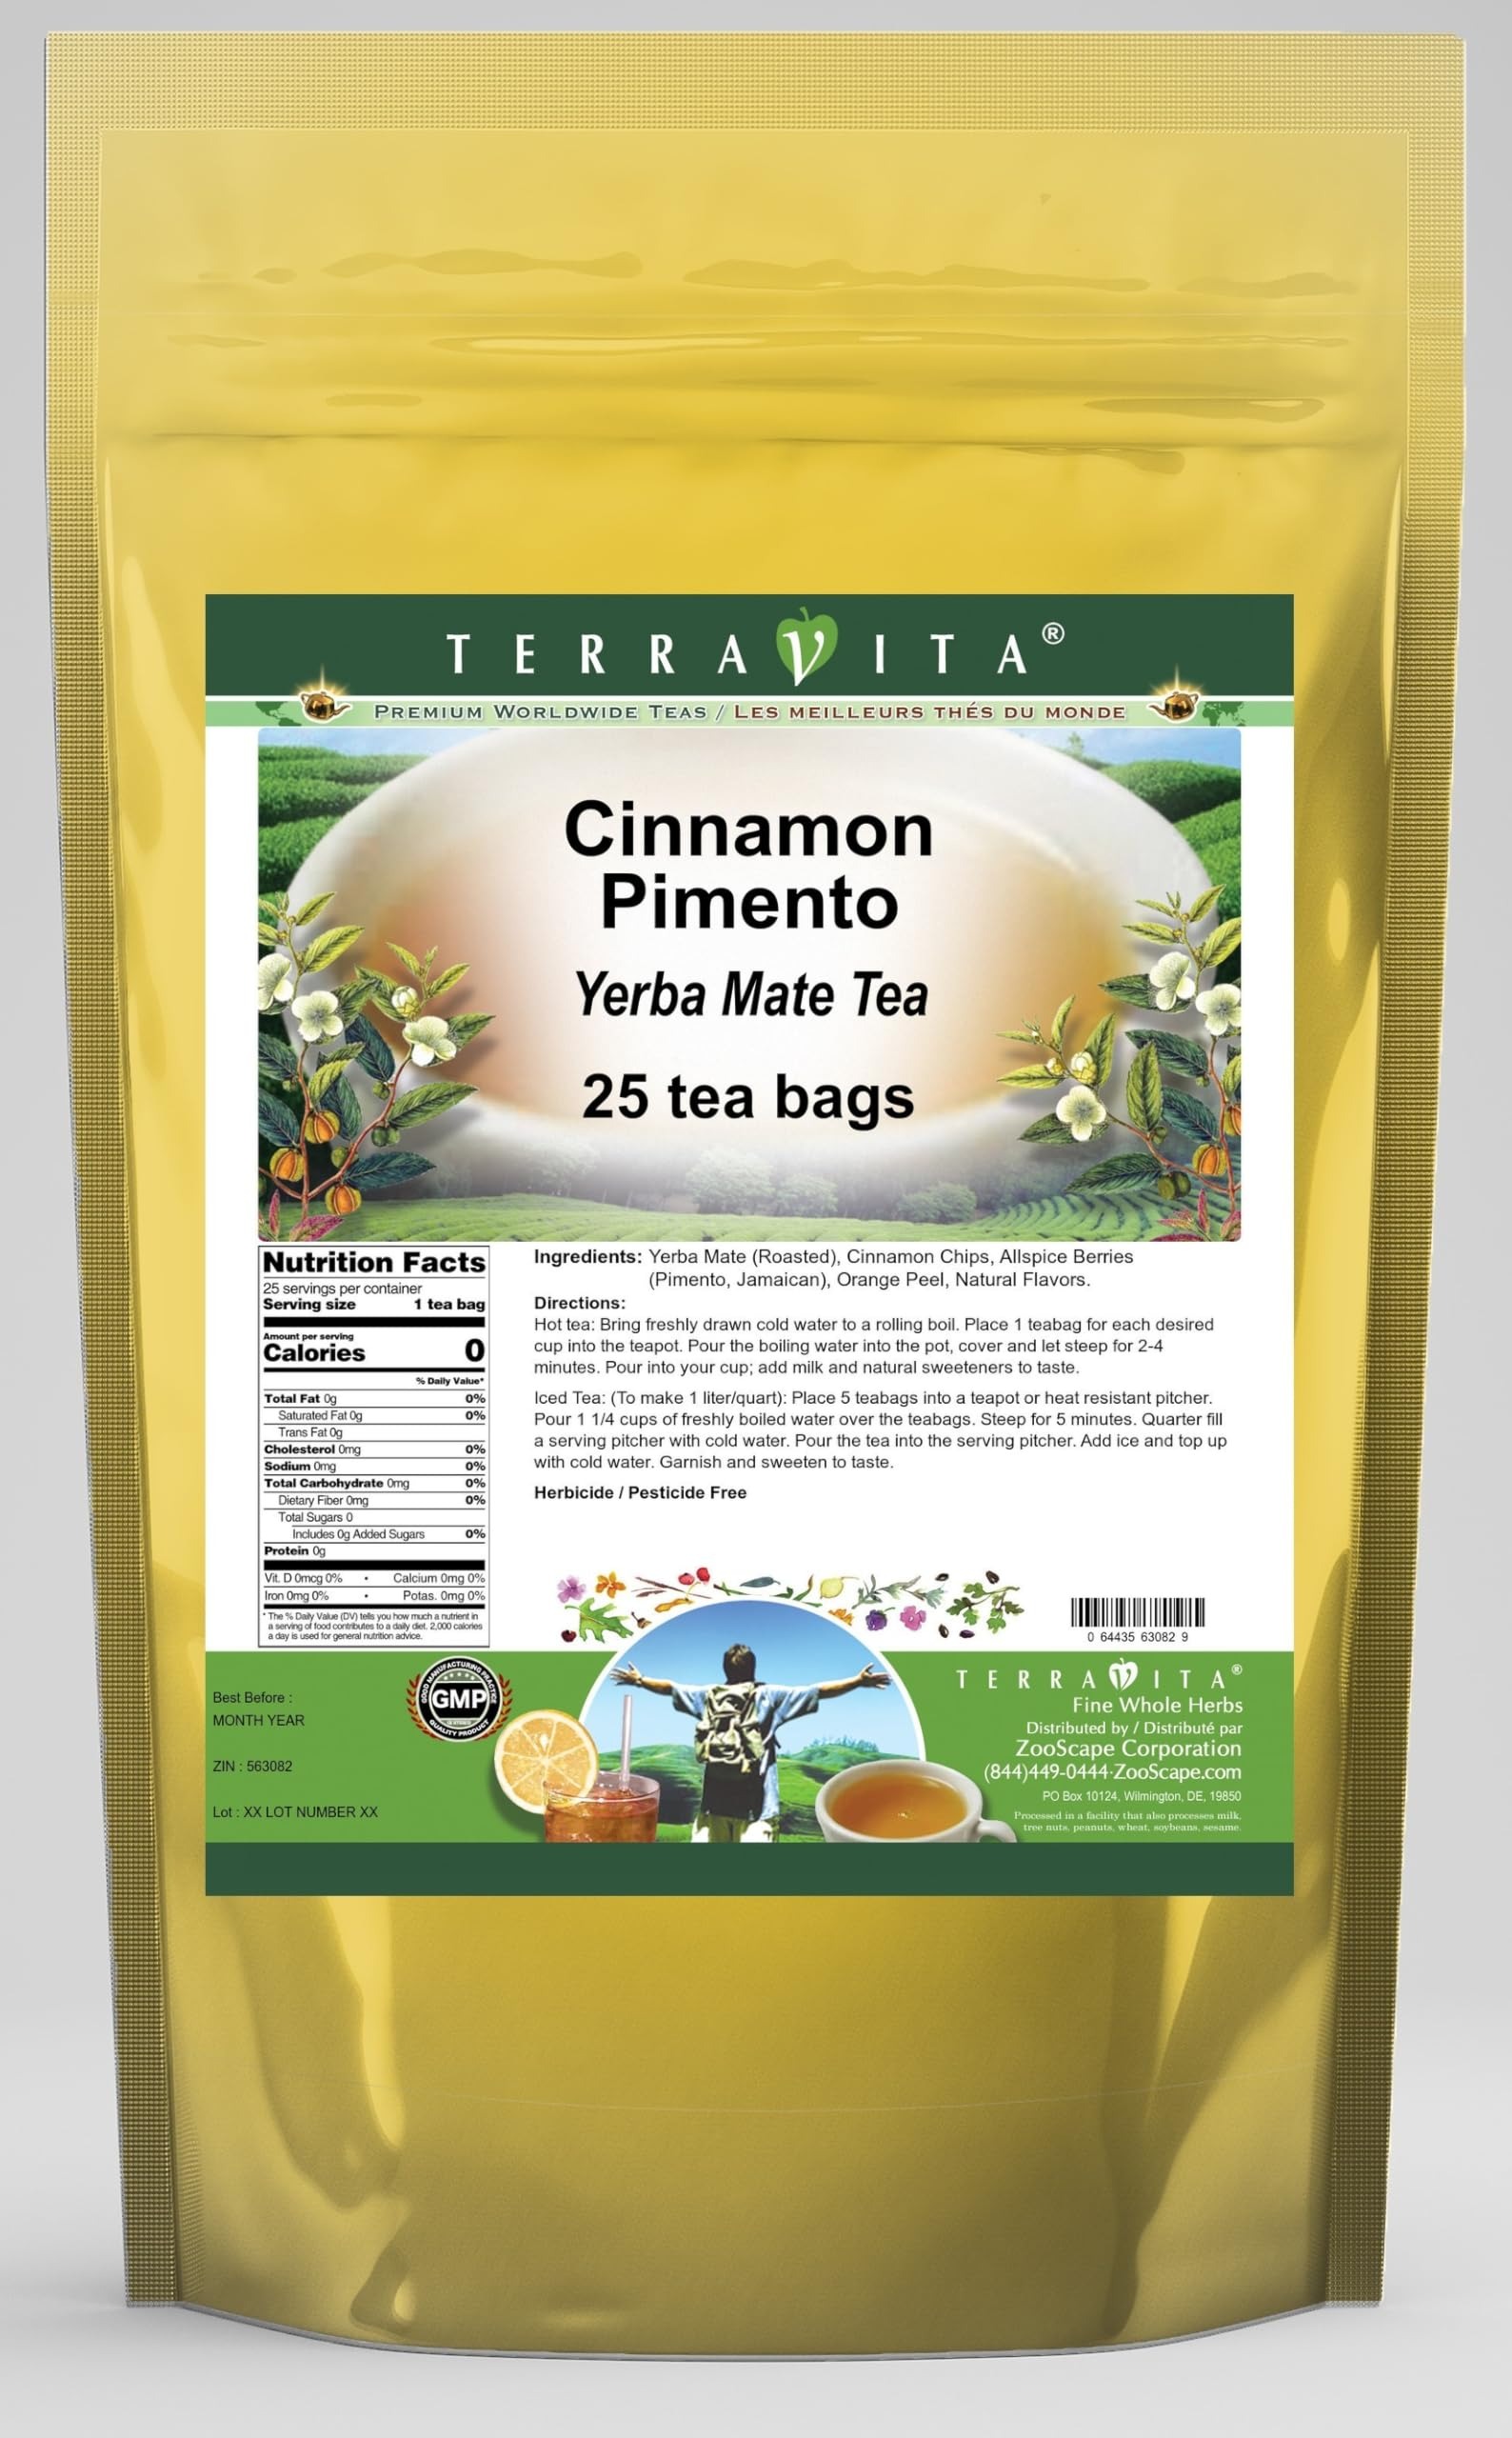
Item Name: Cinnamon Pimento Yerba Mate Tea (25 tea bags, ZIN: 563082)
Bullet Point 1: Our Cinnamon Pimento Yerba Mate tea is a scrumptuous all-natural flavored Yerba Mate coffee substitute with Cinnamon Chips, Allspice Berries (Pimento, Jamaican) and Orange Peel that will refresh you with its terrific taste! You will enjoy the earthy and acidity-free Cinnamon Pimento aroma and flavor again and again! - Ingredients: Yerba Mate, Cinnamon Chips, Allspice Berries (Pimento, Jamaican), Orange Peel and Natural Cinnamon Pimento Flavor.
Bullet Point 2: No fillers.
Bullet Point 3: Manufacturer: TerraVita
Bullet Point 4: Size: 25 tea bags
Bullet Point 5: Yerba Mate Tea Bags - Packed in a convenient upright pouch!
Product Description: Our Cinnamon Pimento Yerba Mate tea is a scrumptuous all-natural flavored Yerba Mate coffee substitute with Cinnamon Chips, Allspice Berries (Pimento, Jamaican) and Orange Peel that will refresh you with its terrific taste! You will enjoy the earthy and acidity-free Cinnamon Pimento aroma and flavor again and again! - Ingredients: Yerba Mate, Cinnamon Chips, Allspice Berries (Pimento, Jamaican), Orange Peel and Natural Cinnamon Pimento Flavor. - Hot tea brewing method: Bring freshly drawn cold water to a rolling boil. Place 1 teabag for each desired cup into the teapot. Pour the boiling water into the pot, cover and let steep for 2-4 minutes. Pour into your cup; add milk and natural sweeteners to taste. - Iced tea brewing method: (To make 1 liter/quart): Place 5 teabags into a teapot or heat resistant pitcher. Pour 1 1/4 cups of freshly boiled water over the teabags. Steep for 5 minutes. Quarter fill a serving pitcher with cold water. Pour the tea into the serving pitcher. Add ice and top up with cold water. Garnish and sweeten to taste. - TerraVita is an exclusive line of premium-quality, natural source products that use only the finest, purest and most potent ingredients found around the world. TerraVita is hallmarked by the highest possible standards of purity, potency, stability and freshness. All of our products are prepared with the highest elements of quality control, from raw materials through the entire manufacturing process, up to and including the moment that the bottles or bags are sealed for freshness and shipped out to you. Our highest possible standards are certified by independent laboratories and backed by our personal guarantee. - TerraVita exists to meet and ensure your family's health and wellness without the harmful effects of chemicals and health p
Value: 25.0
Unit: Count

Price: 19.6